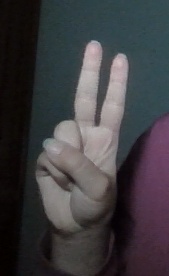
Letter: taa